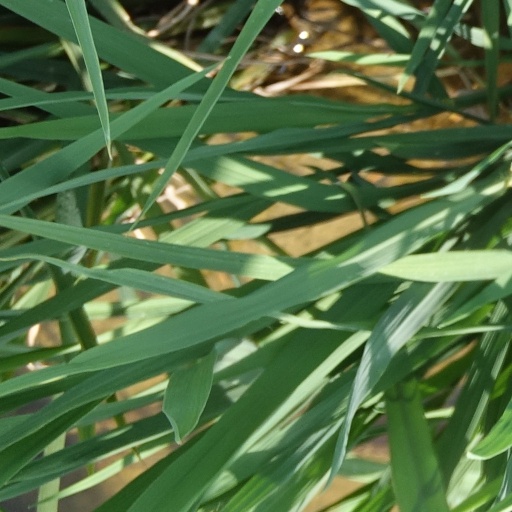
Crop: rice